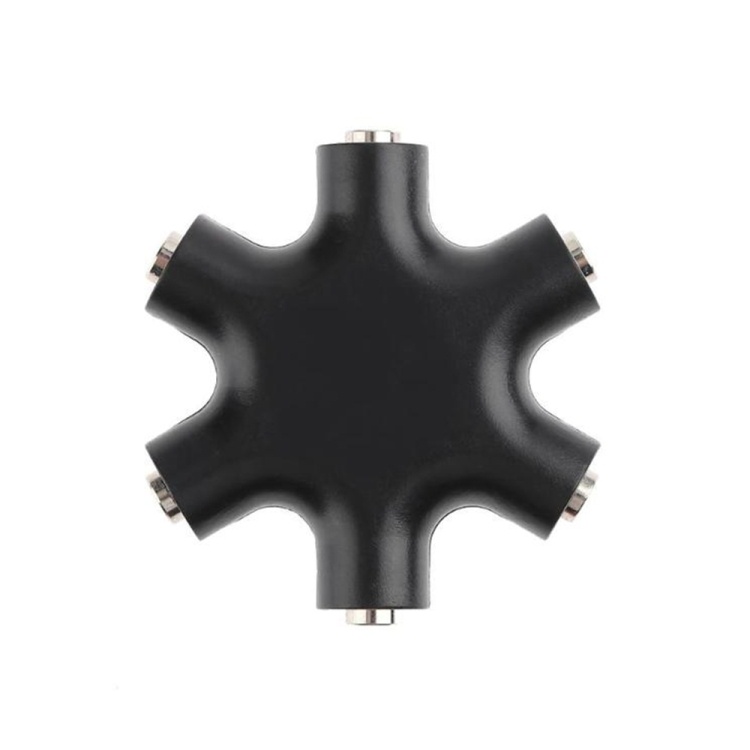
6 en 1 Adaptador de audio 3.5mm Jack Multi Port Hub AUX Auriculares Splitter Converter (Negro)
1. Puede compartir 5 salida de audio como máximo 2. Soporte cualquier reproductor o dispositivo de audio. 3. Use como un distribuidor simple (1 entrada de audio y hasta 5 salida de audio) 4. Cable de conexión masculino a masculino de 3.5 mm 5. Peso: aproximadamente 13 g (adaptador), aproximadamente 6G (cable) Especificación: Peso del paquete Peso de un paquete 0.02kgs / 0.05lb Tamaño de un solo producto 6cm * 6cm * 2cm / 2.36inch * 2.36inch * 0.79inch Cantidad por cartón 600 Peso de cartón 14.00kgs / 30.86lb Tamaño de cartón 50cm * 40cm * 30cm / 19.69inch * 15.75inch * 11.81inch Contenedor de carga 20GP: 444 cartones * 600 piezas = 266400 piezas 40HQ: 1031 cartones * 600 piezas = 618600 piezas
Brand: Evans Store
Category: Electronics > Electronics Accessories > Adapters